Sewage sludge treatment

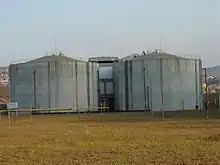
Anaerobic digesters for sewage sludge treatment at Arrudas Treatment Plant, Belo Horizonte, Brazil.

Anaerobic digestion is a bacterial process that is carried out in the absence of oxygen. The process can either be "thermophilic" digestion, in which sludge is fermented in tanks at a temperature of 55 °C, or "mesophilic", at a temperature of around 36 °C. Though allowing shorter retention time (and thus smaller tanks), thermophilic digestion is more expensive in terms of energy consumption for heating the sludge.